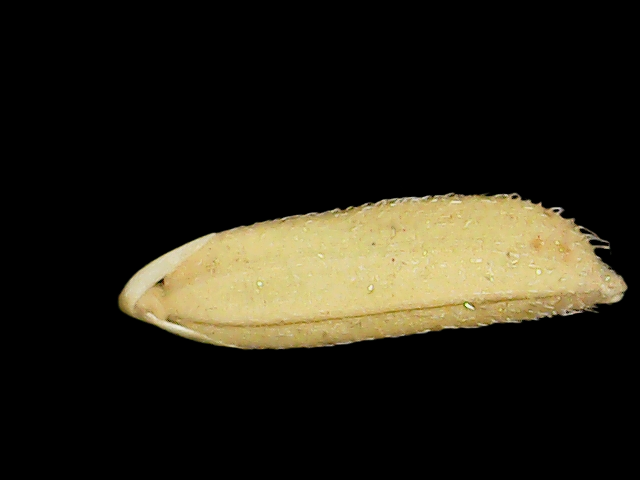
Rice variety: Binadhan16